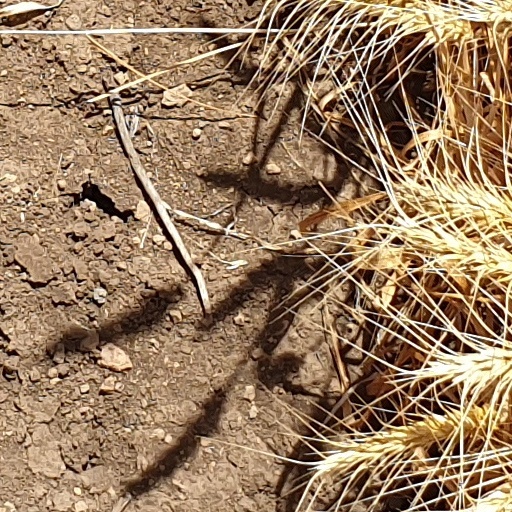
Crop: wheat